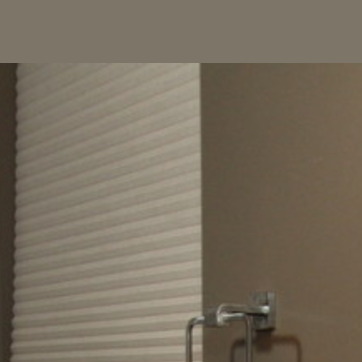
Material: mirror